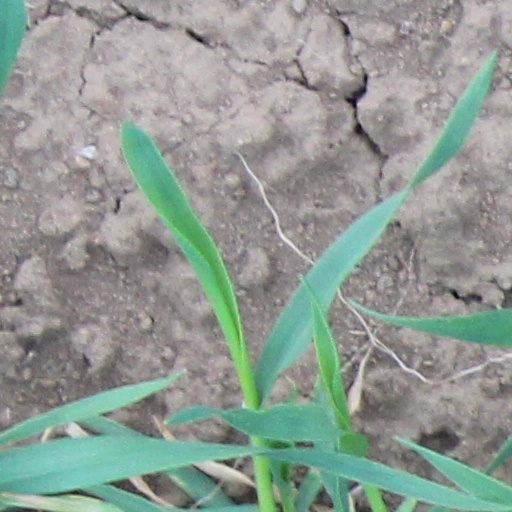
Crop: wheat